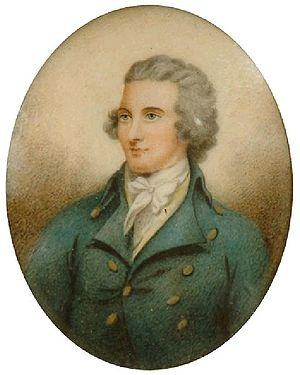
Mungo Park, né le11 septembre 1771 à Fowlshiels et mort en 1806 à Boussa, est un explorateur écossais. Il est l'un des premiers occidentaux à explorer le fleuve Niger.